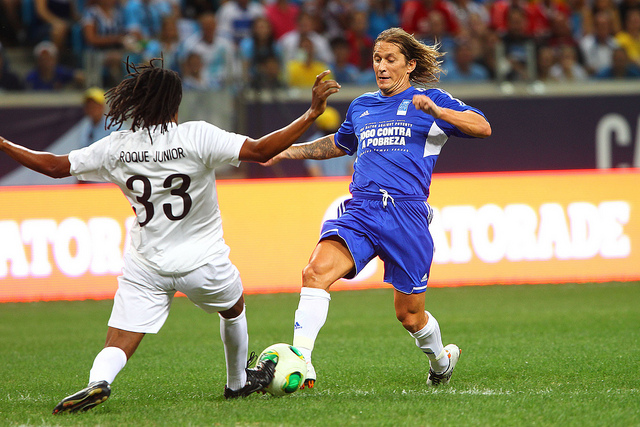
hai người đàn ông đang ngã người và dùng chân chạm vào quả bóng